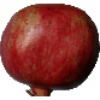
Label: Pomegranate 1